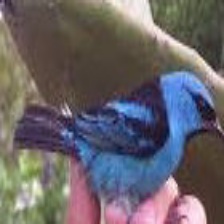
Species: BLUE DACNIS
Scientific name: DACNIS CAYANA